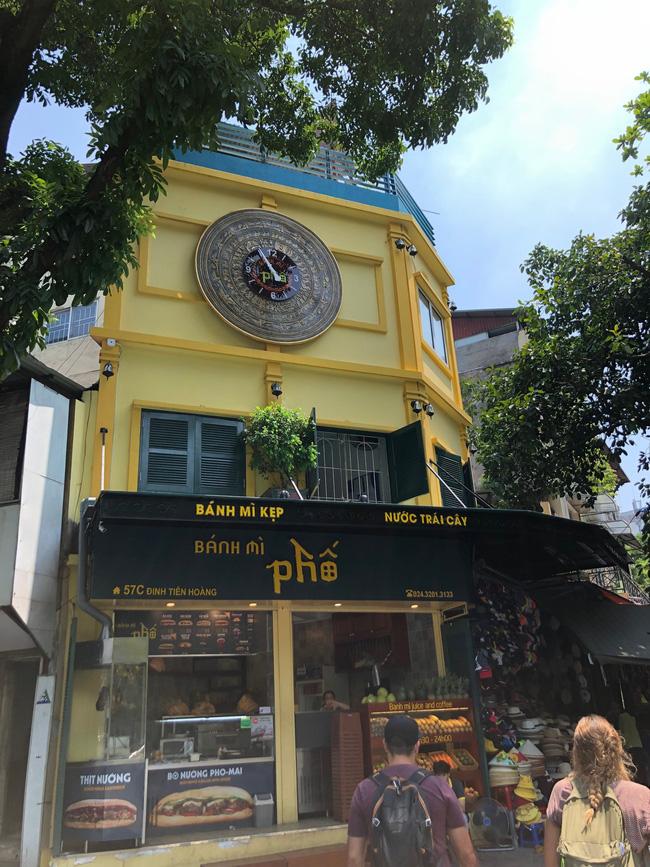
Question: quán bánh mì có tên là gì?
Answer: quán bánh mì có tên là bánh mì phố